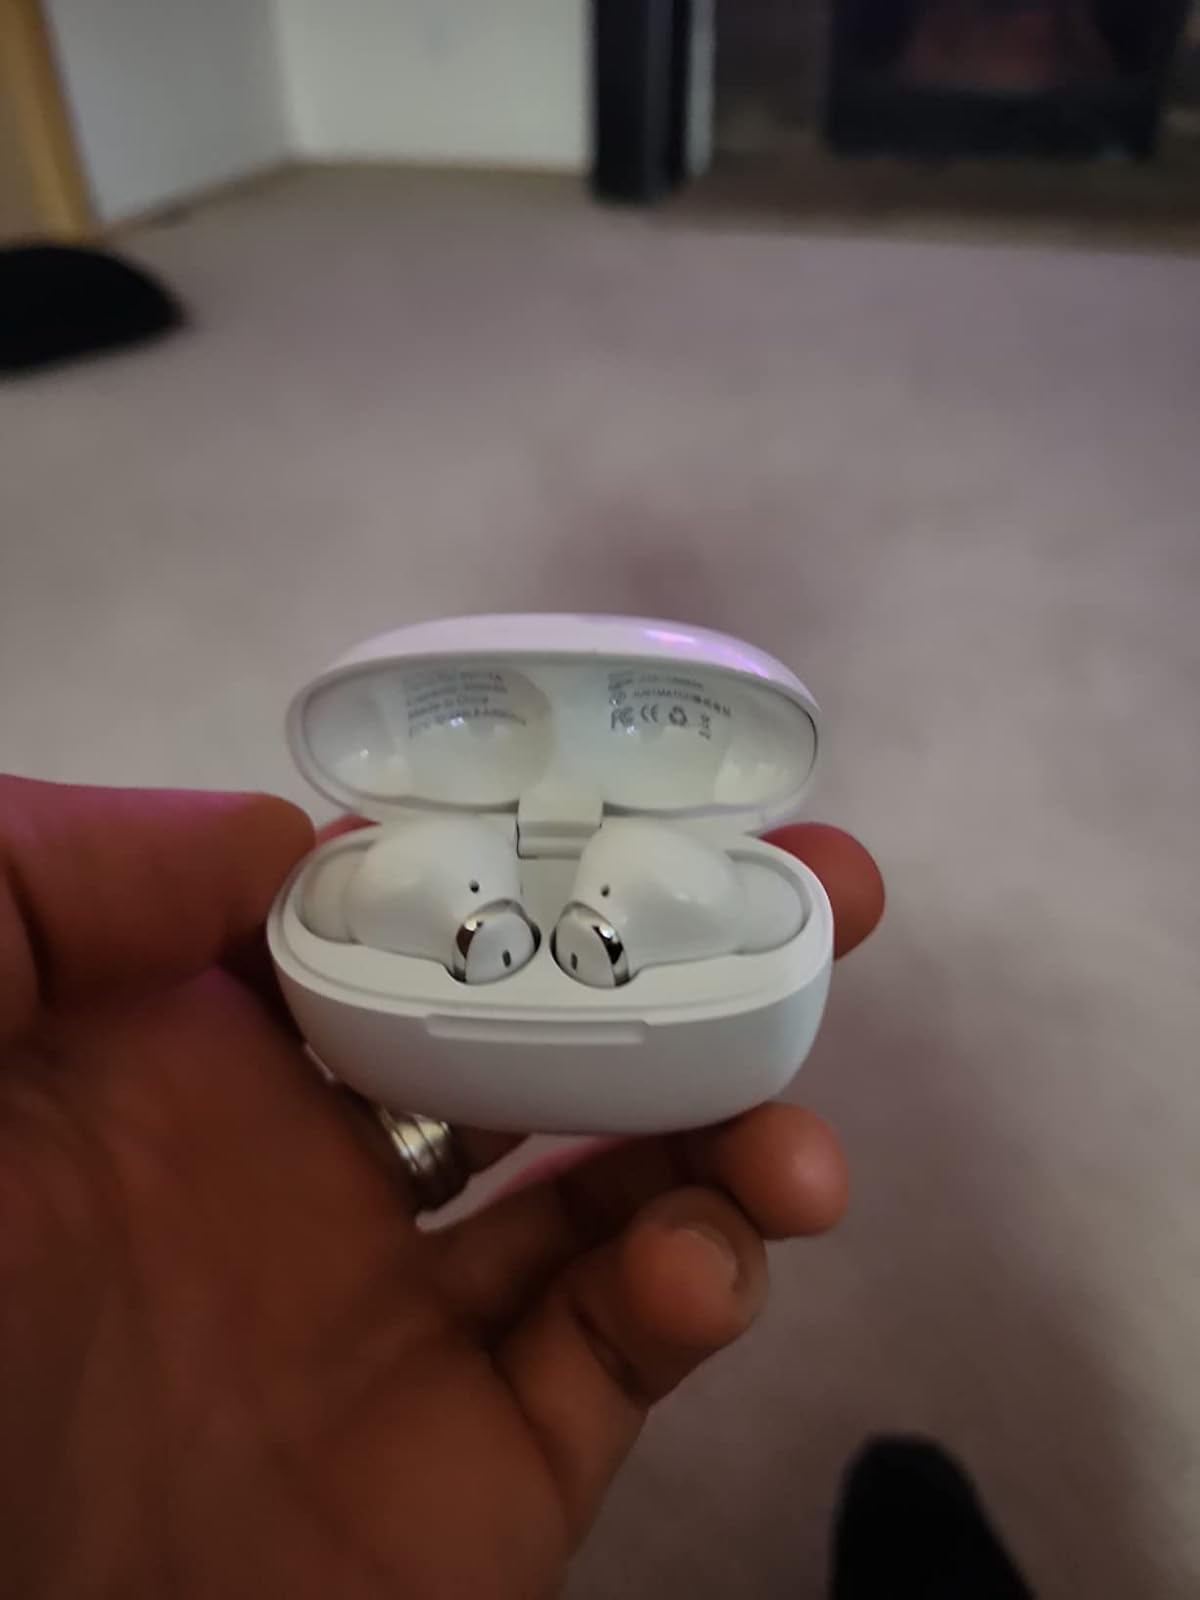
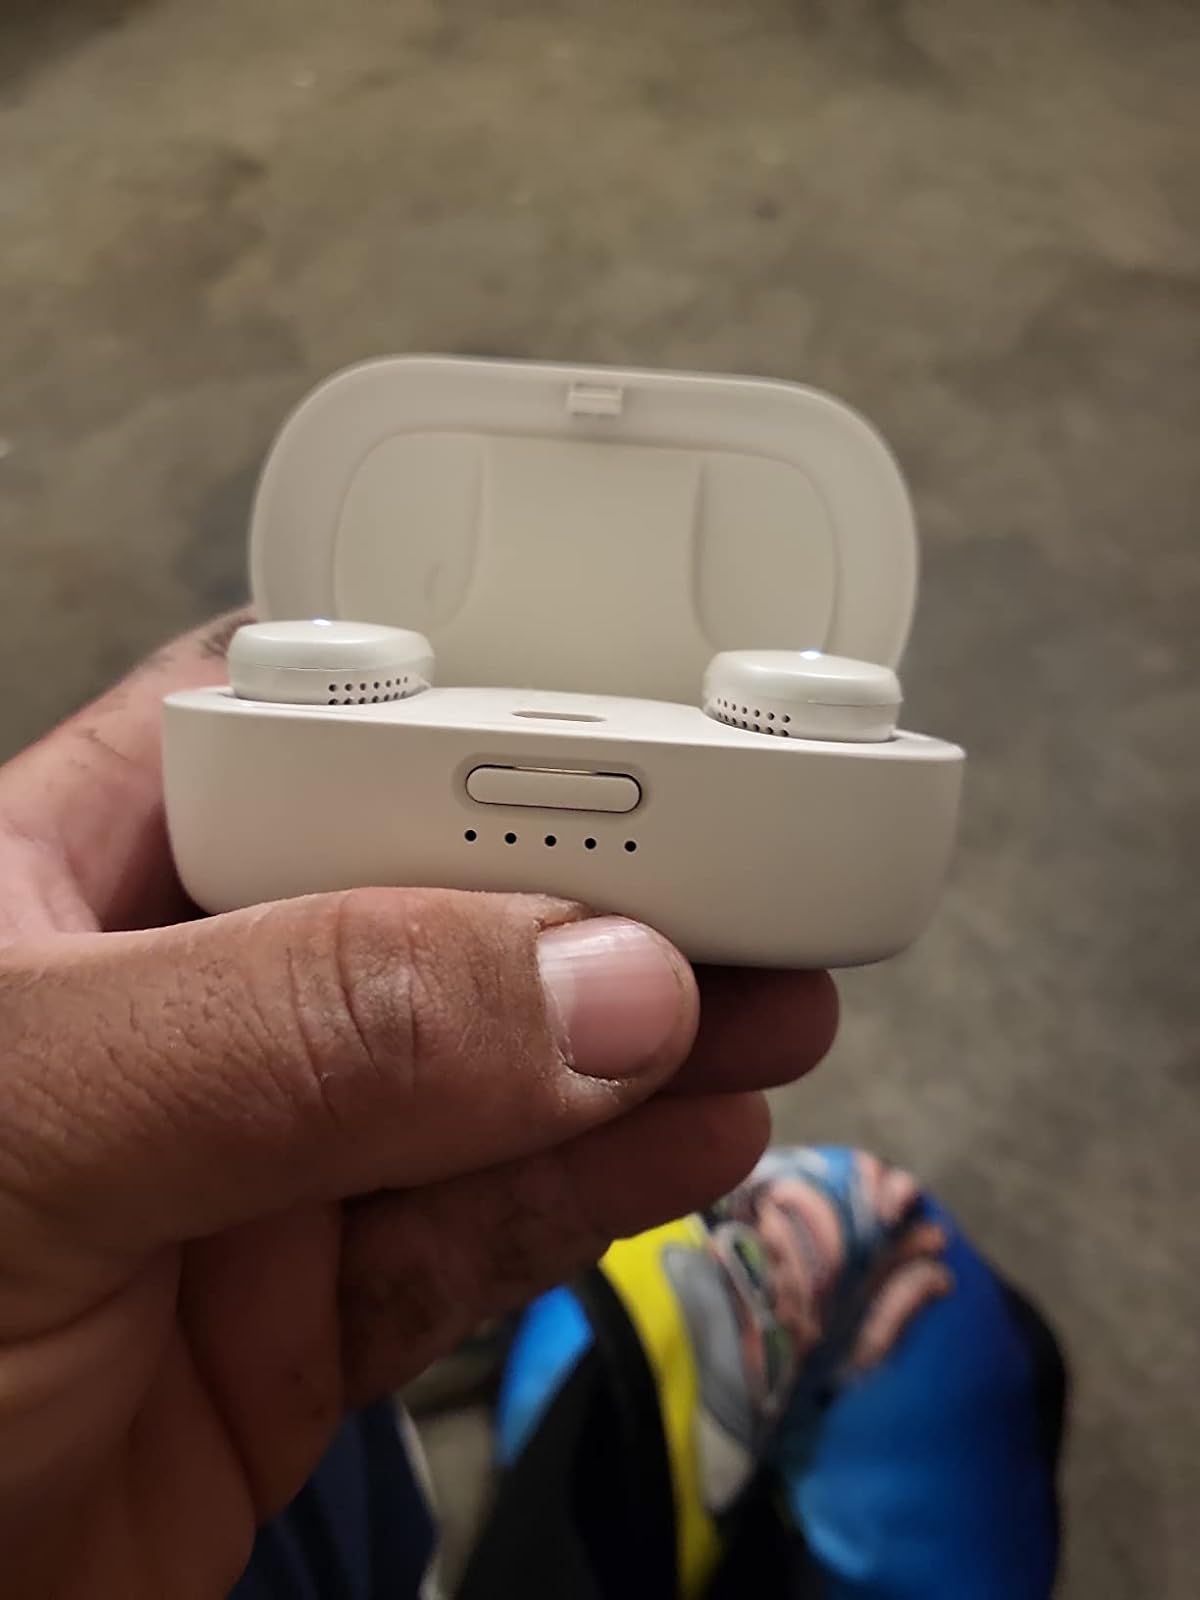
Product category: earbuds
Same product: no